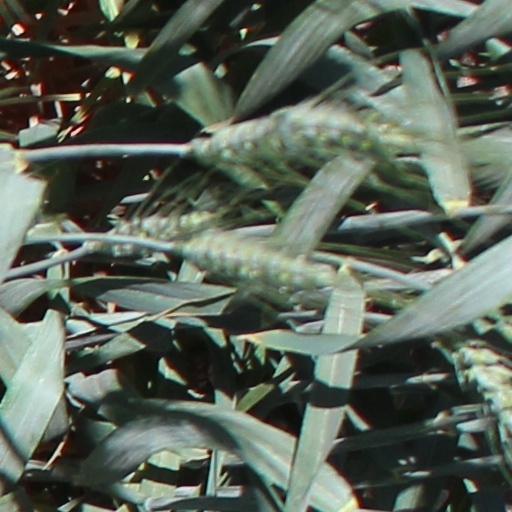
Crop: wheat